Backing track

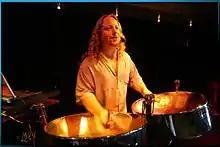
A solo steel drum player performs with the accompaniment of pre-recorded backing tracks that are being played back by the laptop on the left of the photo.

A backing track is an audio recording on audiotape, CD or a digital recording medium or a MIDI recording of synthesized instruments, sometimes of purely rhythmic accompaniment, often of a rhythm section or other accompaniment parts that live musicians play along with or sing along to. Backing tracks enable singers and bands to add parts to their music which would be impractical or impossible to perform live, such as string section or choir parts which were recorded in the studio. A backing track can be used by a one person band (e.g., a singer-guitarist) to add any amount of bass, drums and keyboards to their live shows without the cost of hiring extra musicians. A small pop group or rock band (e.g., a power trio) can use backing tracks to add a string section, horn section, drumming or backing vocals to their live shows.